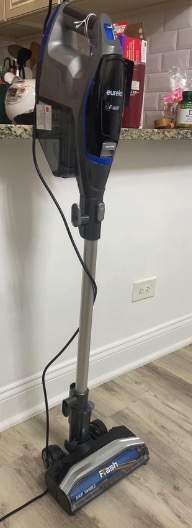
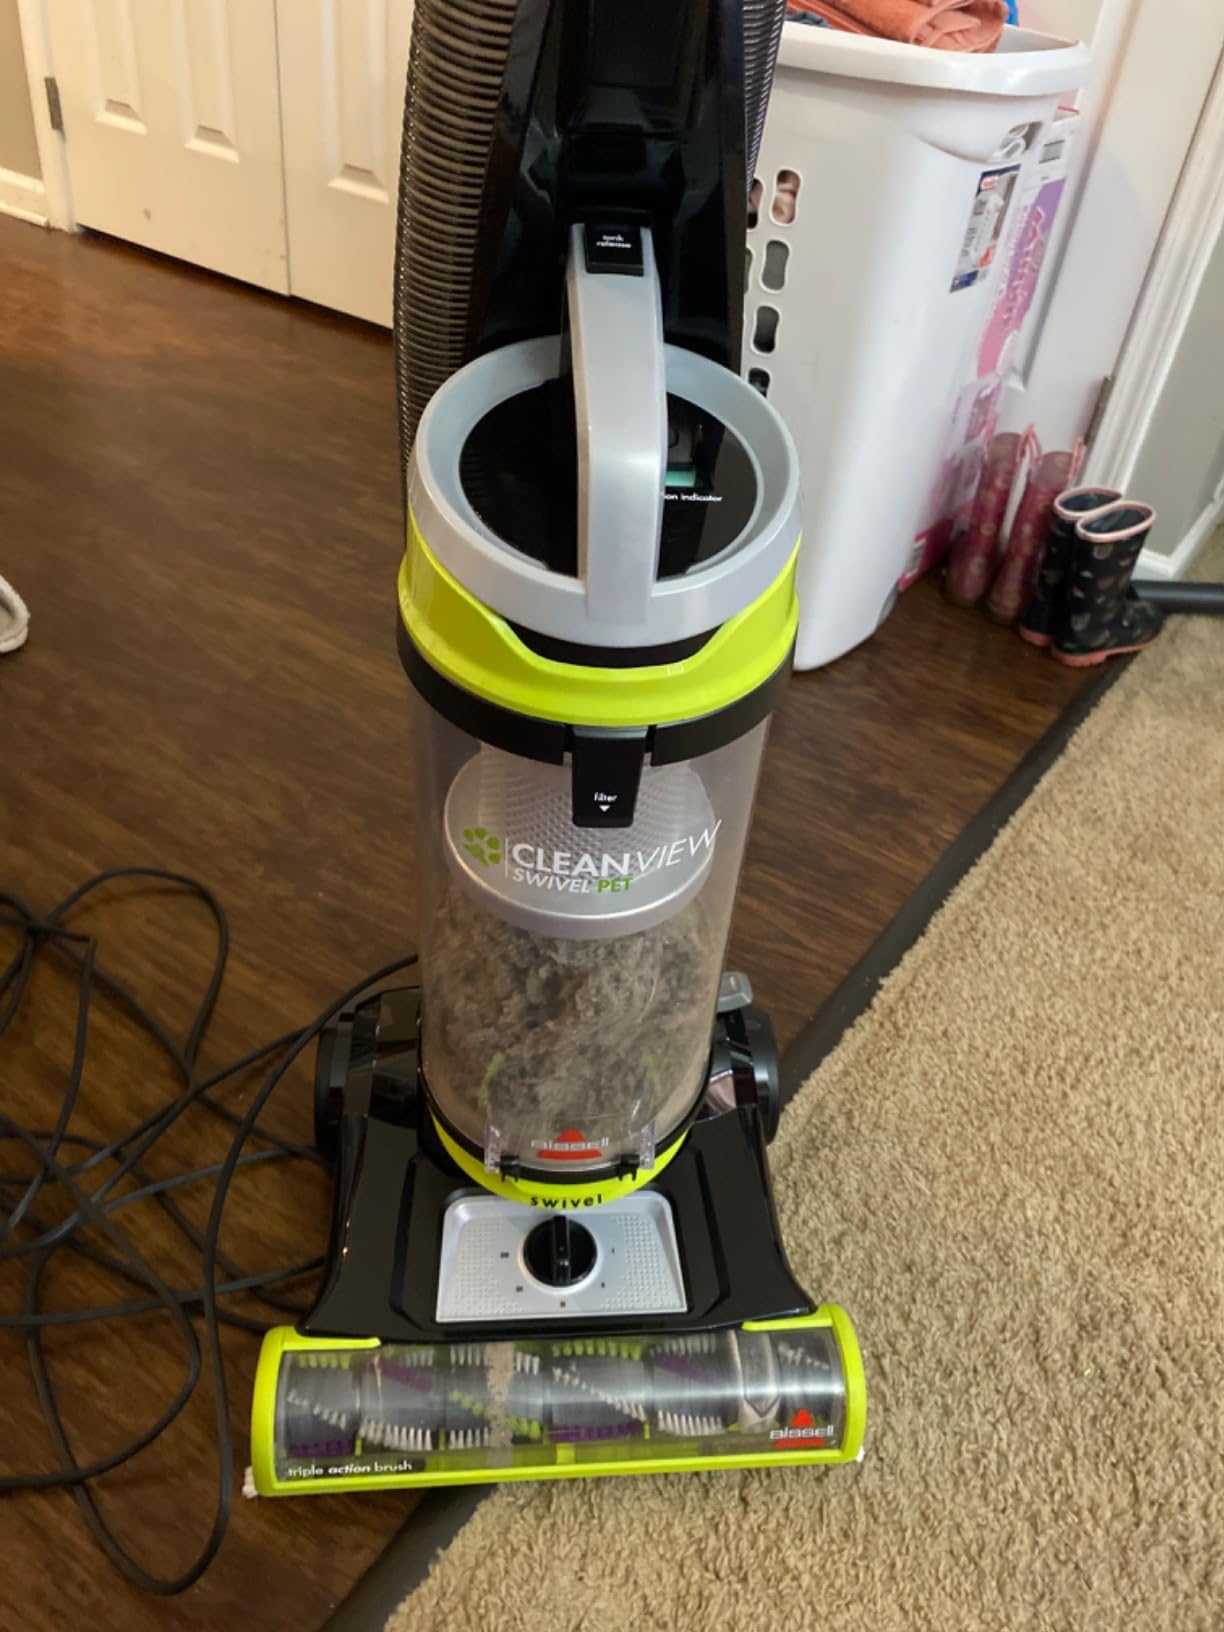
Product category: items_vacuum
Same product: no